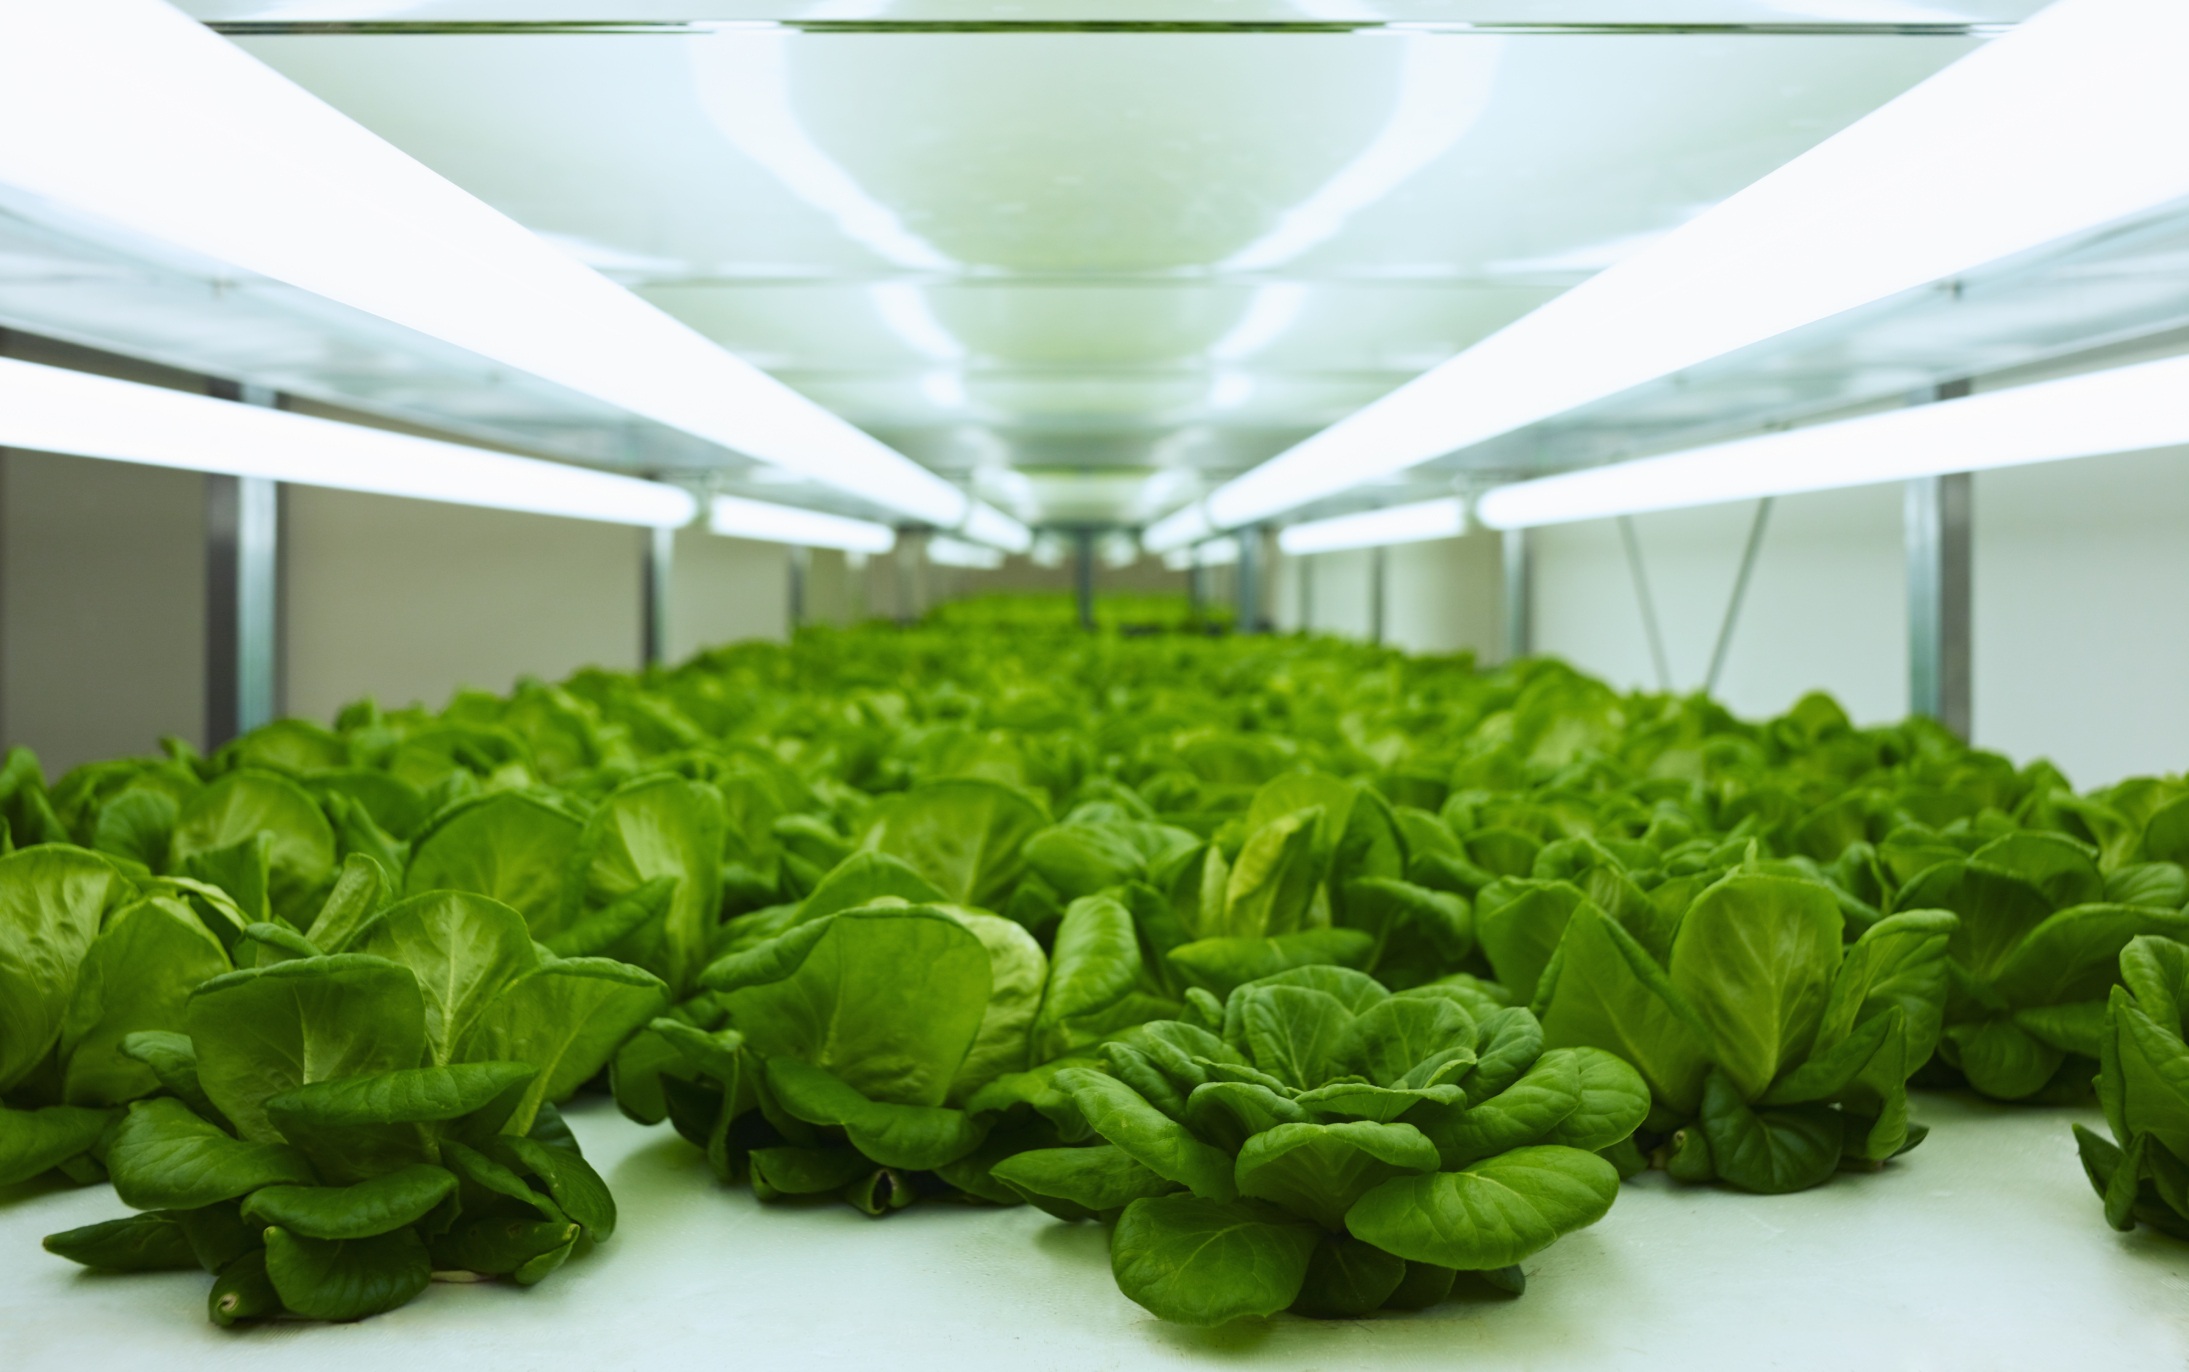
food, green, herb, produce, vegetable, flat, fresh vegetables, fruits help